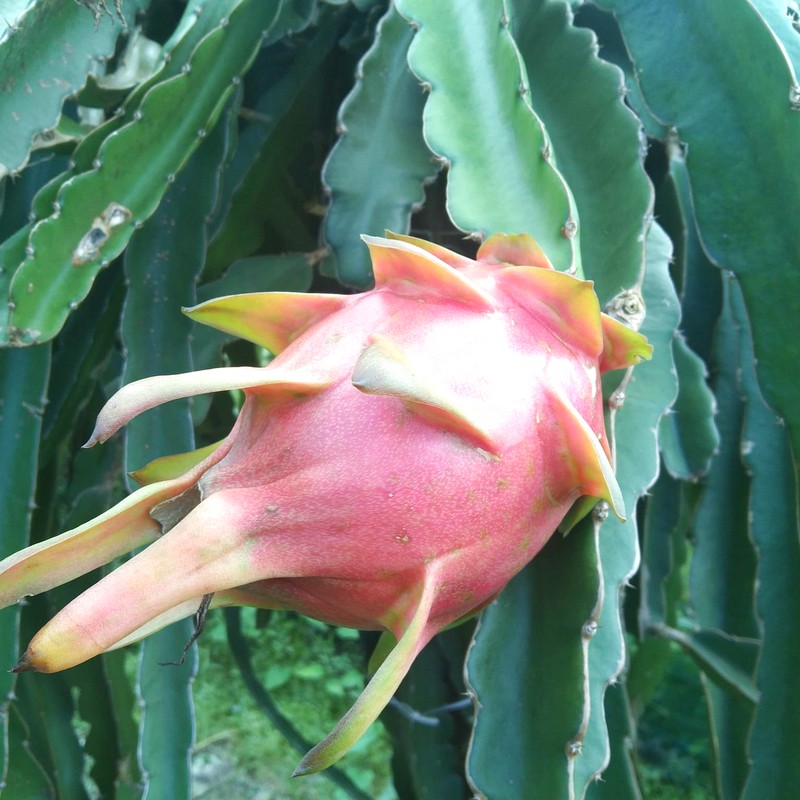
Label: Fresh Dragon Fruit